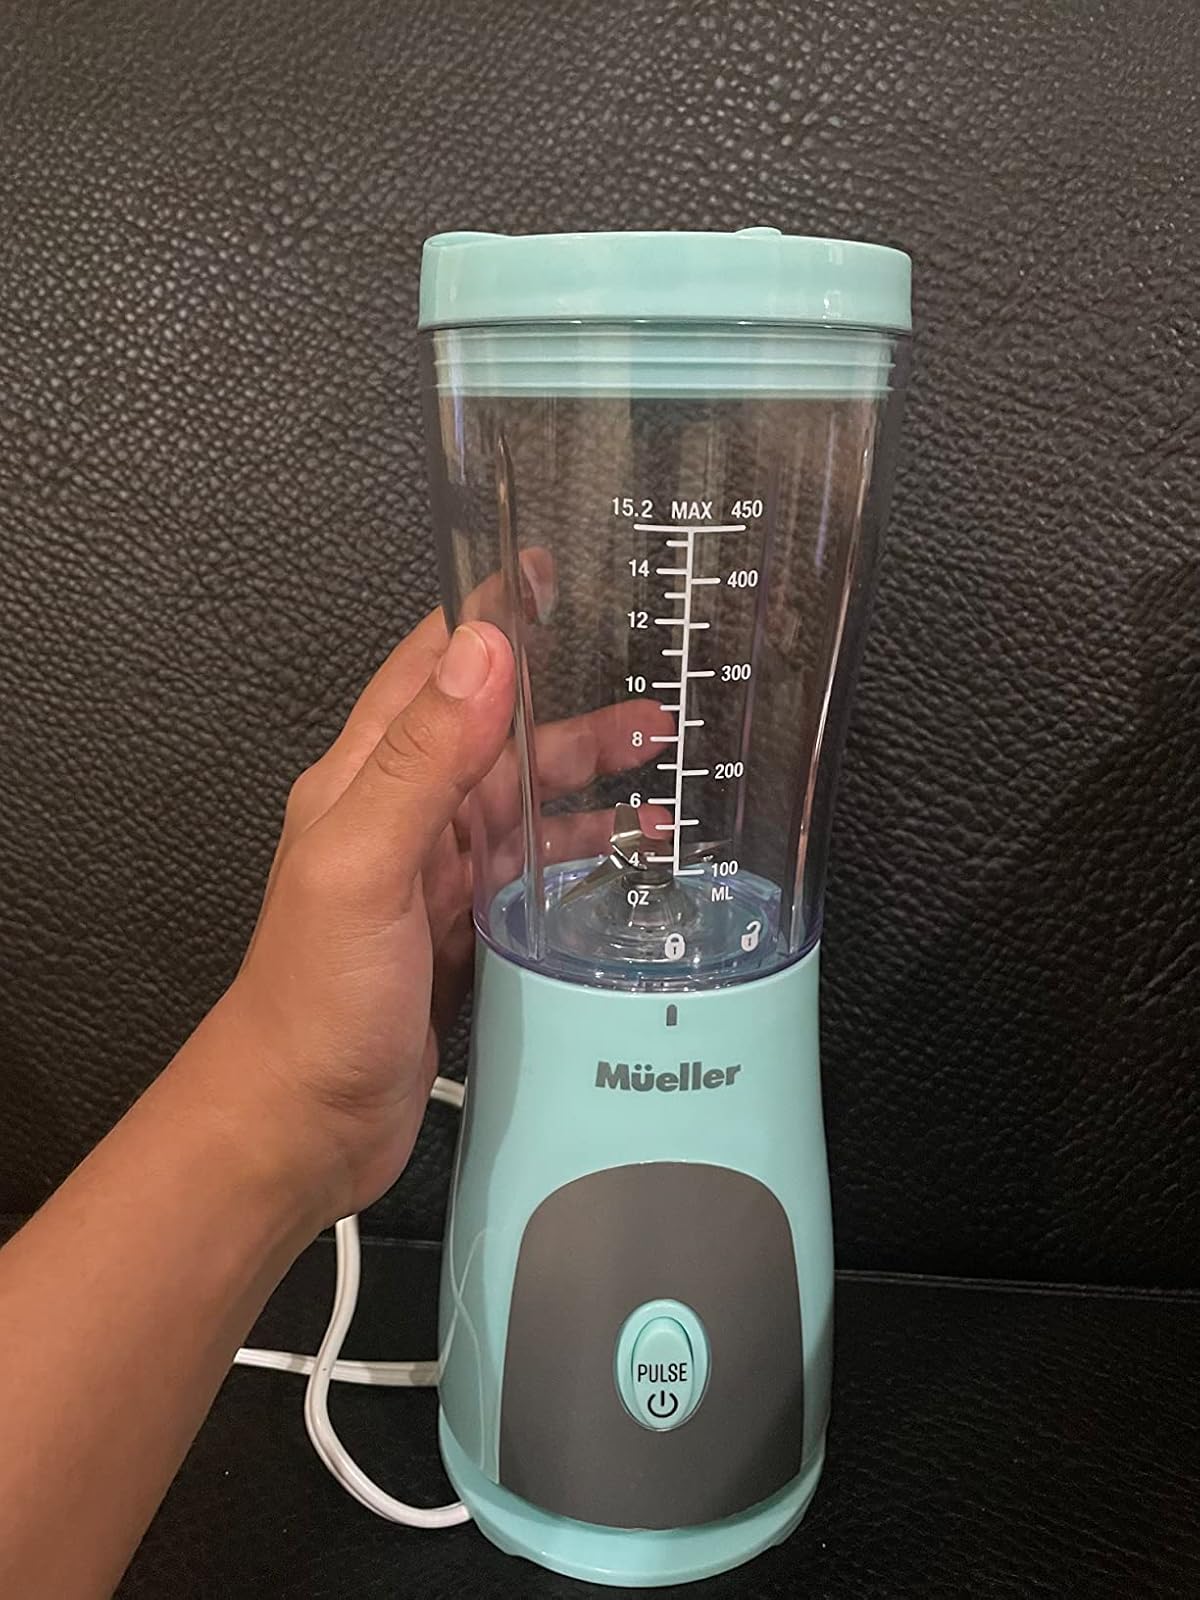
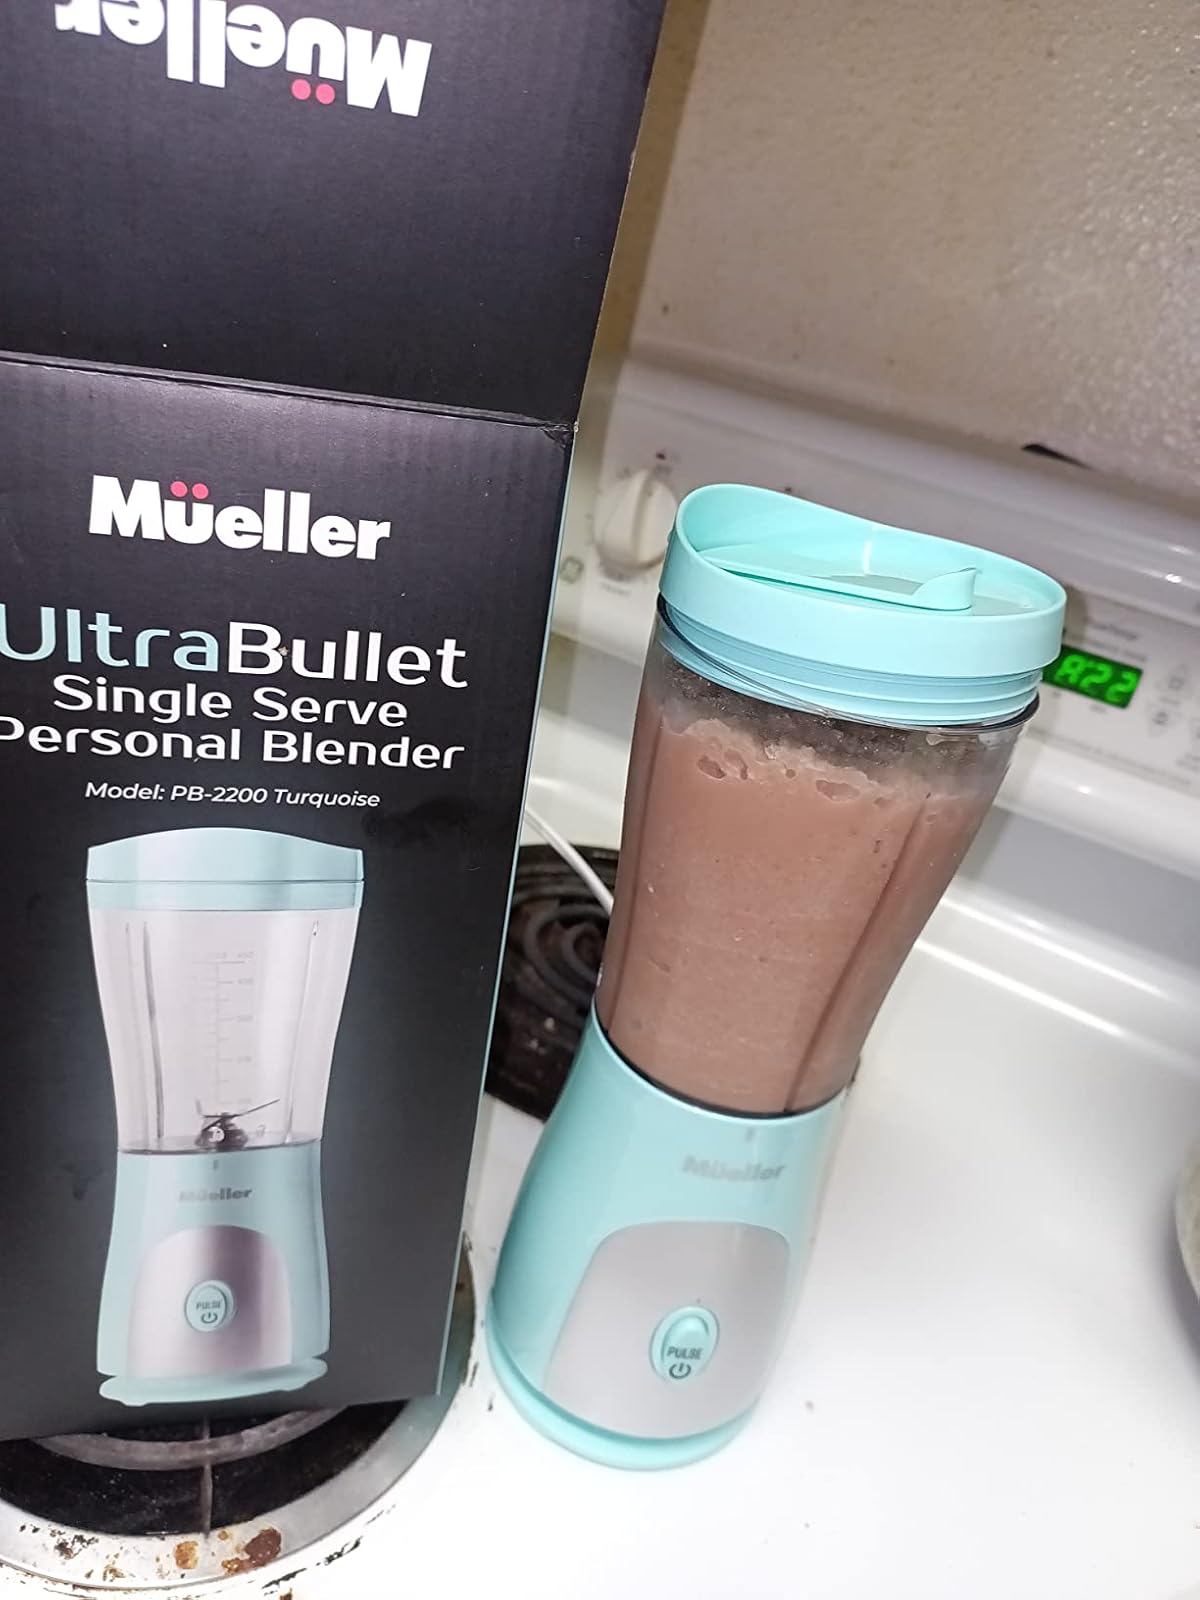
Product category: items_blender
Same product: yes